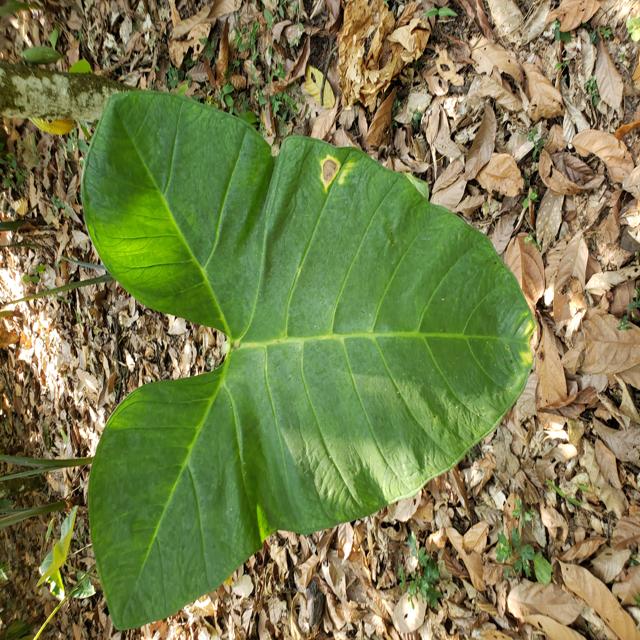
Label: Early_Blight